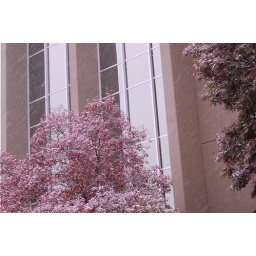
pink tree in snow